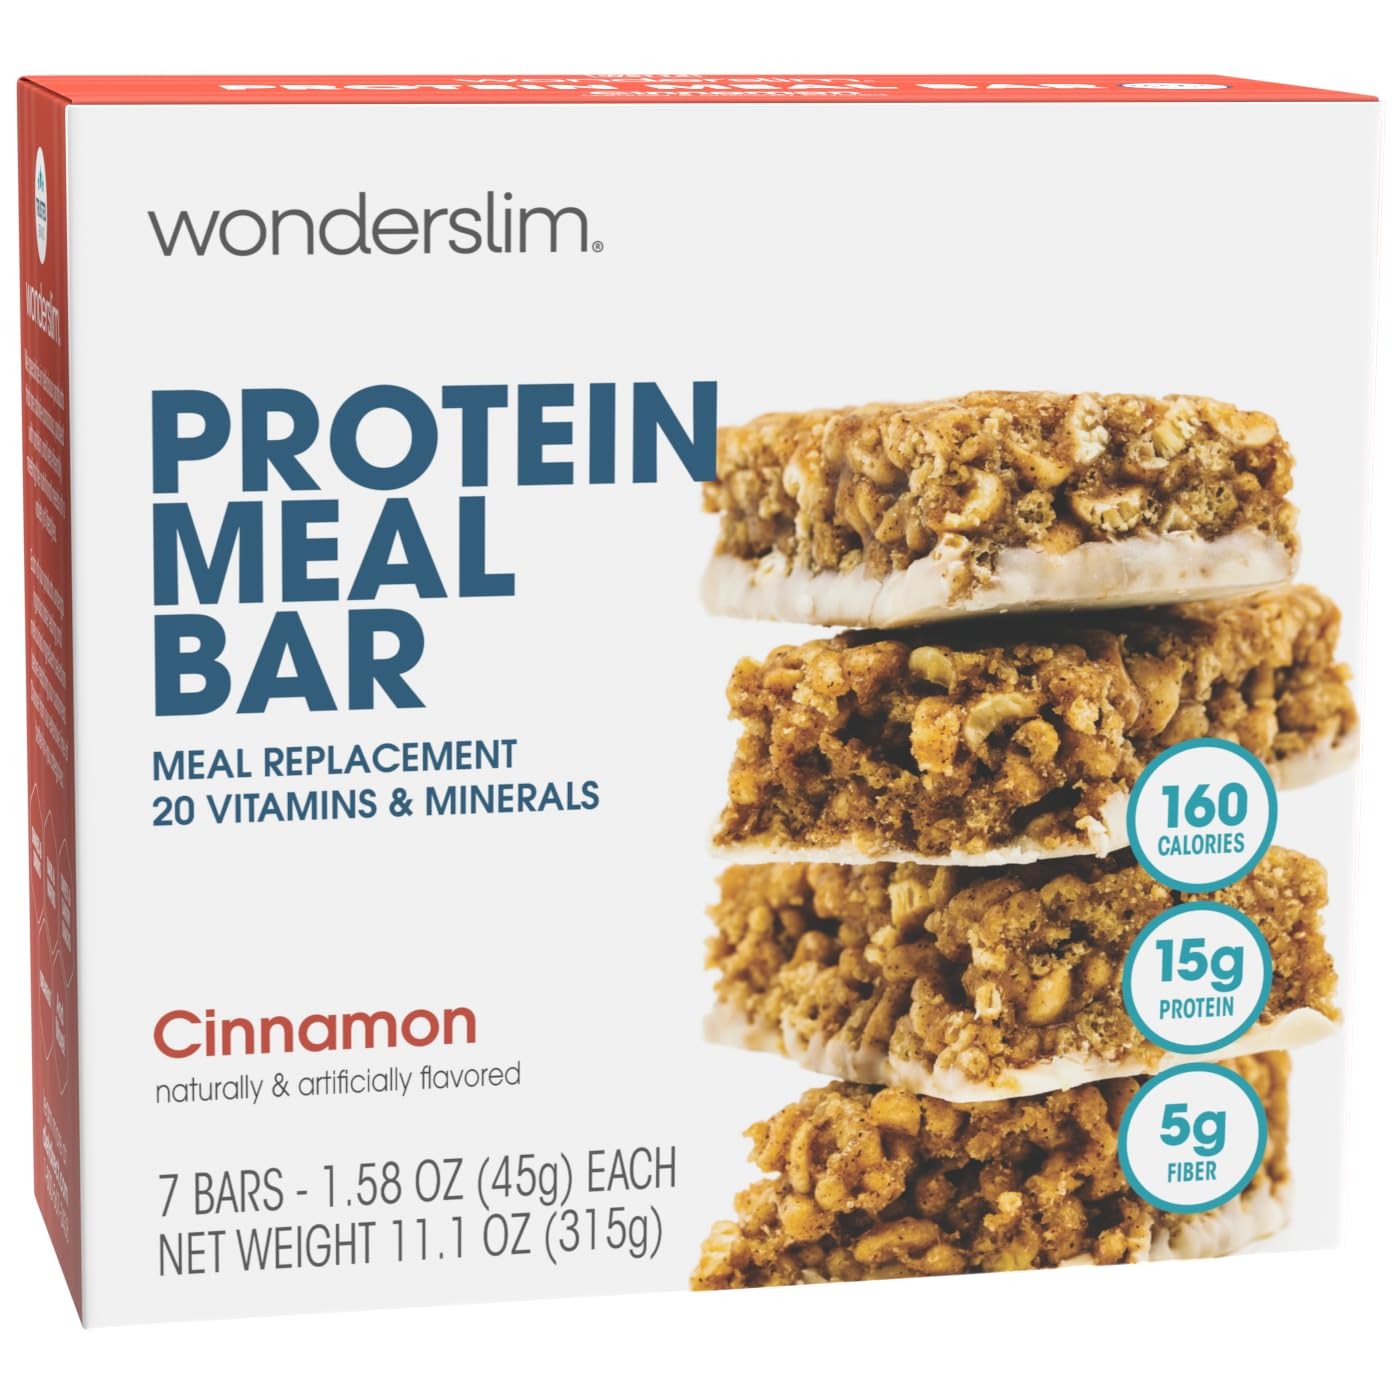
Item Name: WonderSlim Meal Replacement Protein Bar, Cinnamon, 15g Protein, 20 Vitamins & Minerals, Gluten Free (7ct)
Bullet Point 1: Delicious Meal Replacement Bar: Power up with our delicious meal replacement bars that work to satisfy cravings and fuel those busy day's on the go. Get the best of both worlds with our guilt-free, protein snack!
Bullet Point 2: Protein Packed: Packed with 15g protein and up to 5g fiber, our meal bars provide benefits like feeling full for longer and promoting snacking less throughout the day!
Bullet Point 3: Quality Ingredients: Indulge guilt-free with our quality ingredients, providing a low-calorie option enriched with 20 essential vitamins and minerals for a balanced meal replacement option. This product is Gluten Free
Bullet Point 4: On The Go Snack: Enjoy ultimate convenience with our pre-packaged protein bar, offering a nutritious option for when mid-day cravings hit or an energy boost is needed!
Bullet Point 5: Trusted Brand: Wonderslim is focused on delivering delicious high-protein, low-carb options that meet the nutritional needs of most health and wellness lifestyles. Whether maintaining or just getting started in one's health journey, we have something tasty to help reach wellness goals!
Product Description: Power up with our delicious Wonderslim Meal Replacement Bars that work to satisfy cravings and fuel those busy days on the go. Packed with 15g protein and up to 5g fiber, our meal bars provide benefits like feeling full for longer and promoting snacking less throughout the day! Indulge guilt-free with our quality ingredients, providing a low-calorie option enriched with 20 essential vitamins and minerals for a balanced meal replacement option. This product is Gluten Free
Value: 11.1
Unit: Ounce

Price: 35.1